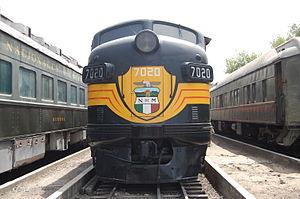
Ferrocarriles Nacionales de México, ou NdeM, était une entreprise de transports du Mexique, expropriée par Lázaro Cárdenas del Río en 1938 et décorrélée de l'État par le président Ernesto Zedillo en 1996.